Linđo

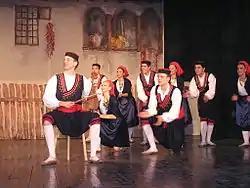
Annual concert of Linđo on 24 December 2005 in Nova Pazova.

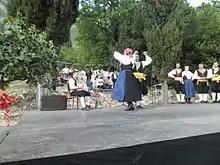
Linđo dancing

Linđo is a popular dance of Dubrovnik and the Dubrovnik region of Croatia. It is danced to the accompaniment of lijerica (an old Southern Dalmatian instrument with three strings), which came from the Eastern Mediterranean in the late 18th century and spread on the Adriatic coast in the 19th century.